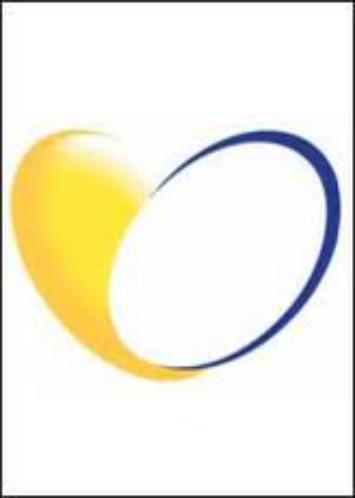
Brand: Becel
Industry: Food